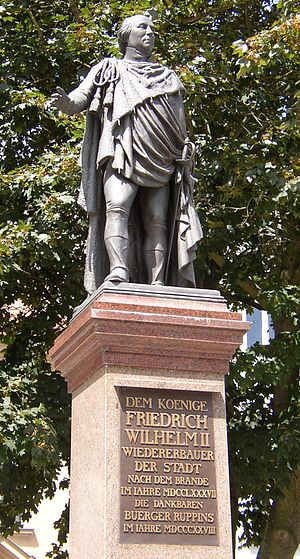
Neuruppin
Statue af Frederik Vilhelm 2. af Preussen
Neuruppin er administrationsby i landkreisOstprignitz-Ruppin i den tyske delstat Brandenburg.